Greyhound

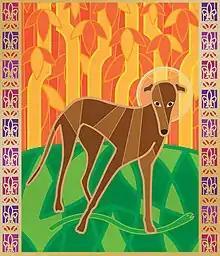
Contemporary illustration of Saint Guinefort, a greyhound sainted by people in the Dombes region of France around the 13th century

The name "Greyhound" is generally believed to come from the Old English . is the antecedent of the modern "hound", but the meaning of is undetermined, other than in reference to dogs in Old English and Old Norse. The word "hund" is still used for dogs in general in Scandinavian languages today. Its origin does not appear to have any common root with the modern word "grey" for color, and indeed the Greyhound is seen with a wide variety of coat colors. The lighter colors, patch-like markings and white appeared in the breed that was once ordinarily grey in color.